Timeline of women's suffrage in Arizona

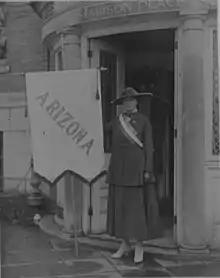
Mrs. Weller in 1917.

This is a timeline of women's suffrage in Arizona. The first women's suffrage bill was brought forward in the Arizona Territorial legislature in 1883, but it did not pass. Suffragists worked to influence the Territorial Constitutional Convention in 1891 but lost by only three votes. That year, the Arizona Suffrage Association was formed. In 1897, taxpaying women gained the right to vote in school board elections. Suffragists from both Arizona and around the country continued to lobby the territorial legislature and organize women's suffrage groups. In 1903, a women's suffrage bill passed, but it was vetoed by the governor. In 1910, suffragists worked to influence the Arizona State Constitutional Convention, but were again unsuccessful. When Arizona became a state on February 14, 1912, an attempt to legislate a women's suffrage amendment to the Arizona Constitution failed. Frances Munds mounted a successful ballot initiative campaign. On November 5, 1912, women's suffrage passed in Arizona. In 1913, the voter registration books were opened to women. In 1914, women participated in their first primary elections. Arizona ratified the Nineteenth Amendment on February 12, 1920. However, Native American women and Latinas would wait longer for full voting rights.